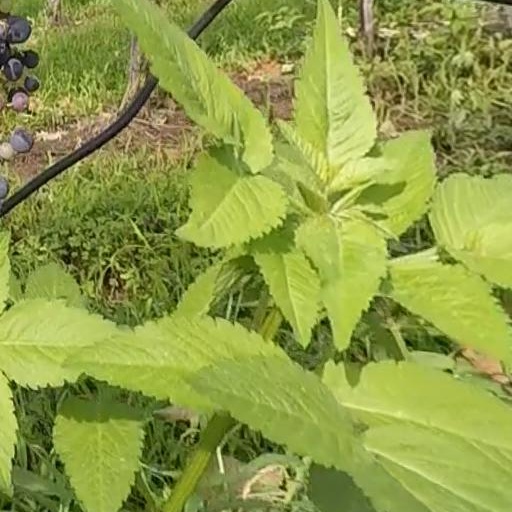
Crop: grape